Longhai railway

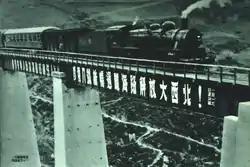
No. 8 Bridge on the Longhai railway rebuilt by the PLA Rail Corps in 1950.

In the late 1950s through early 1960s, new railways were built from Lanzhou to the west: the Lanxin railway to Xinjiang (later connected to Kazakhstan) and the Lanqing railway to Qinghai (later extended to Tibet).